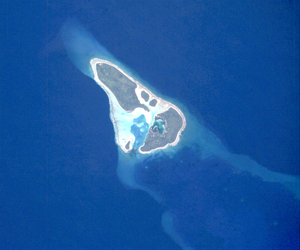
Polowat est un atoll et une municipalité de l'État de Chuuk aux États fédérés de Micronésie.